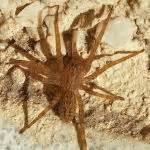
spider